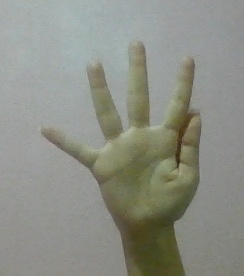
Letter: sheen